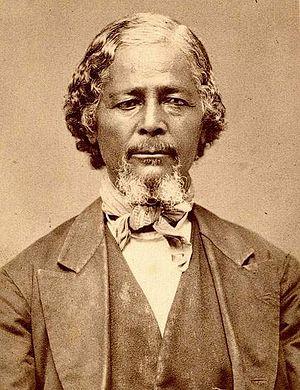
Benjamin Pap Singleton est un militant et homme d'affaires américain, connu notamment pour son implication dans l'implantation d'anciens esclaves au Kansas. Lui-même ancien esclave dans le Tennessee, s'évada en 1846, et devint un abolitionniste reconnu, ainsi qu'un leader et porte-parole du mouvement des droits civiques américains.